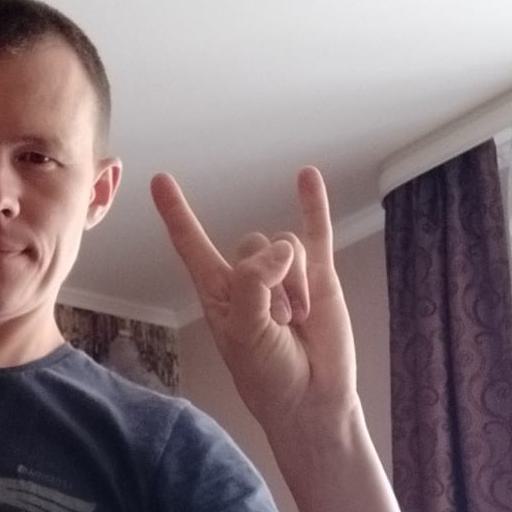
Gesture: rock